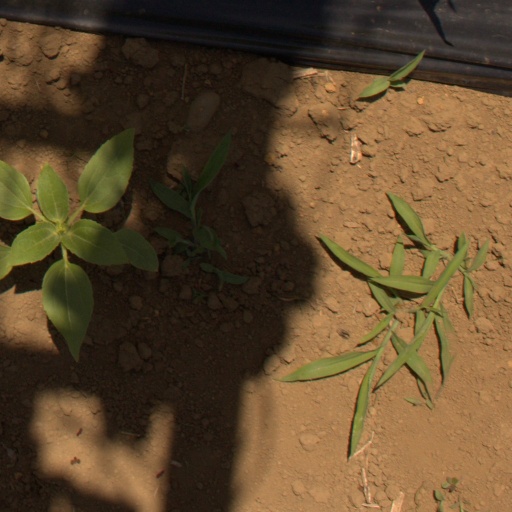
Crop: Jerusalem artichoke